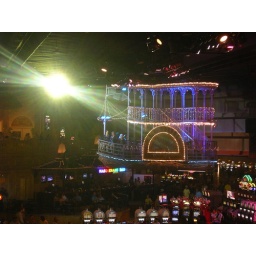
A boat in the sky